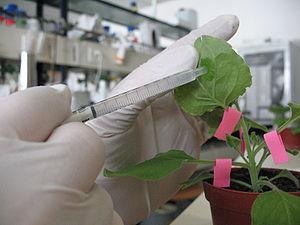
Agroinfiltration de feuilles de Nicotiana benthamiana
L'agroinfiltration est une méthode de biologie végétale aboutissant à l'expression transitoire d'un ou plusieurs gènes d'intérêt. Cette méthode est nommée ainsi car elle implique l'utilisation du vecteur biologique Agrobacterium tumefaciens introduit de manière mécanique dans une plante hôte. Lorsque l'agroinfiltation est pratiquée sur des organes non-reproducteurs elle résulte en l'expression transitoire du gène introduit. Celui-ci n'est donc pas transféré à la génération suivante. L'agroinfiltration permet l'expression de gènes recombinants plus rapidement que les méthodes de transformation des plantes traditionnelles puisqu'elle n'exige pas le développement de lignées stables.